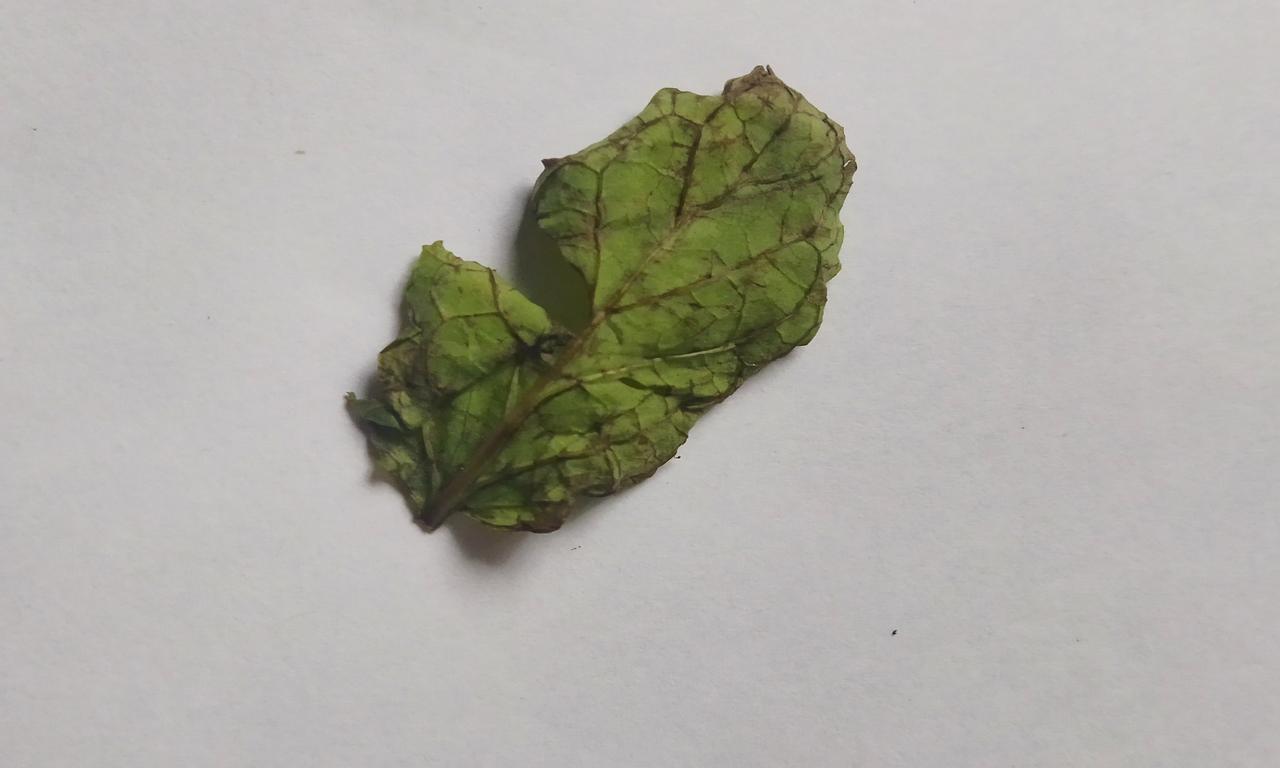
Label: Spoiled